Scoonie

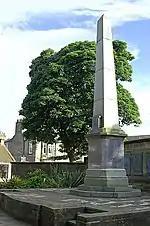
War Memorial of the Parish of Scoonie, Durie St., Leven

Durie House lies in the centre of the parish. This mansion, built in 1762 as the seat of the Durie family, is now a listed building. On the northern borders of the parish are the historic estate of Montrave and the ruined castle of Aithernie, by the banks of Scoonie burn.